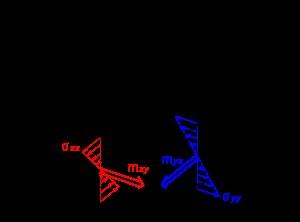
En physique, la flexion est la déformation d'un objet sous l'action d'une charge. Elle se traduit par une courbure. Dans le cas d'une poutre, elle tend à rapprocher ses deux extrémités. Dans le cas d'une plaque, elle tend à rapprocher deux points diamétralement opposés sous l'action.
La théorie des plaques est une théorie permettant de calculer les déformations et les contraintes dans une plaque soumise à des charges. Elle s'inspire de la théorie des poutres.